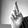
ASL letter: R